Amalia Pellegrini

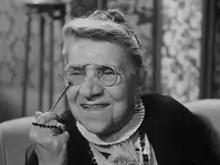
Pellegrini in the movie "Un americano a Roma" (1954)

Amalia Pellegrini (16 June 1873 – 13 September 1958) was an Italian actress. She appeared in more than sixty films from 1935 to 1958.